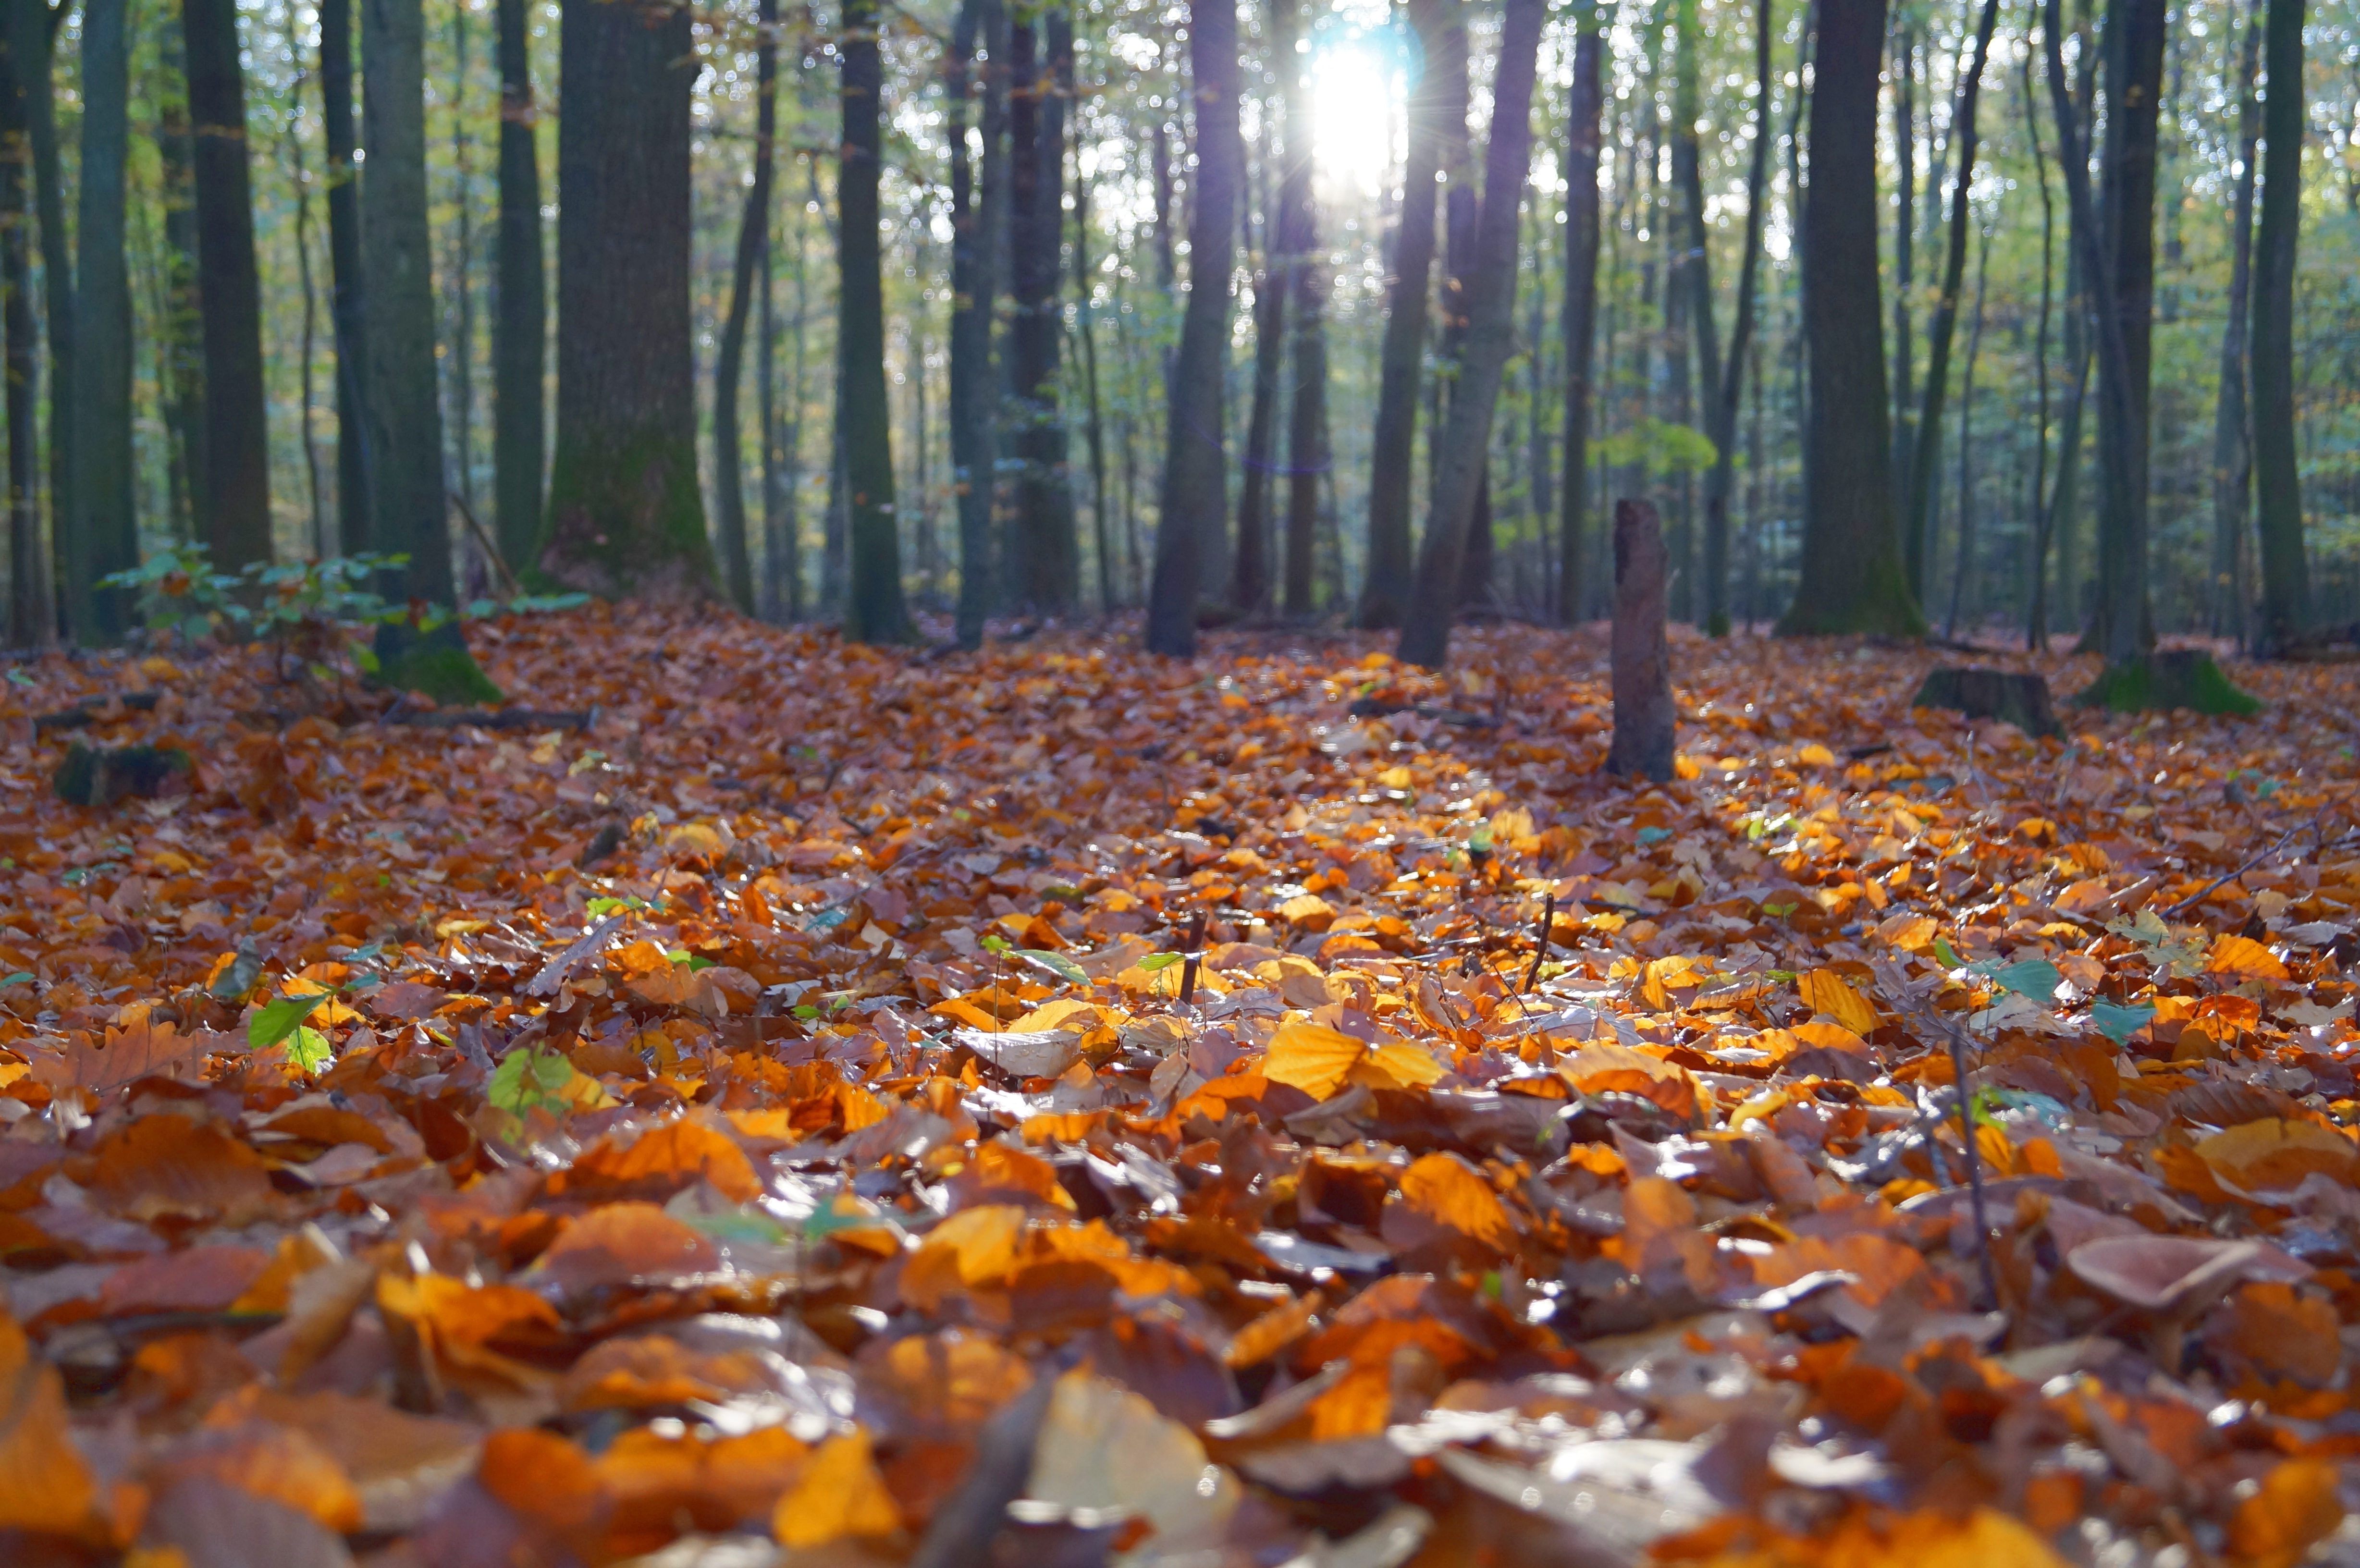
tree, forest, sunlight, leaf, fall, autumn, soil, season, leaves, deciduous, woodland, habitat, ecosystem, biome, natural environment